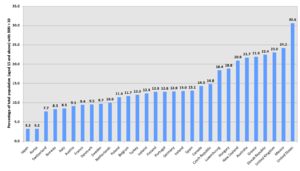
L’obésité résulte du fait d'ingérer plus de substances caloriques que l'organisme n'en dépense sur le long terme, ce qui conduit à une augmentation de la masse adipeuse et à un « excès de poids pour une stature donnée ». Elle est évaluée au moyen de l'indice de masse corporelle, à partir duquel l'Organisation mondiale de la santé a défini des seuils de surcharge pondérale, correspondant à un IMC compris entre 25 et 30 kg/m², d'obésité, correspondant à un IMC entre 30 et 40, et d’obésité massive lorsque l'IMC dépasse 40. Statistiquement, un simple surpoids n'est pas source de maladies particulières, mais peut être un facteur d'aggravation d'une maladie, alors que l'obésité, en plus de son retentissement social et psychologique, est directement associée à des maladies, reflétant notamment l'excès de risque de diabète de type 2 et de maladie cardiovasculaire.